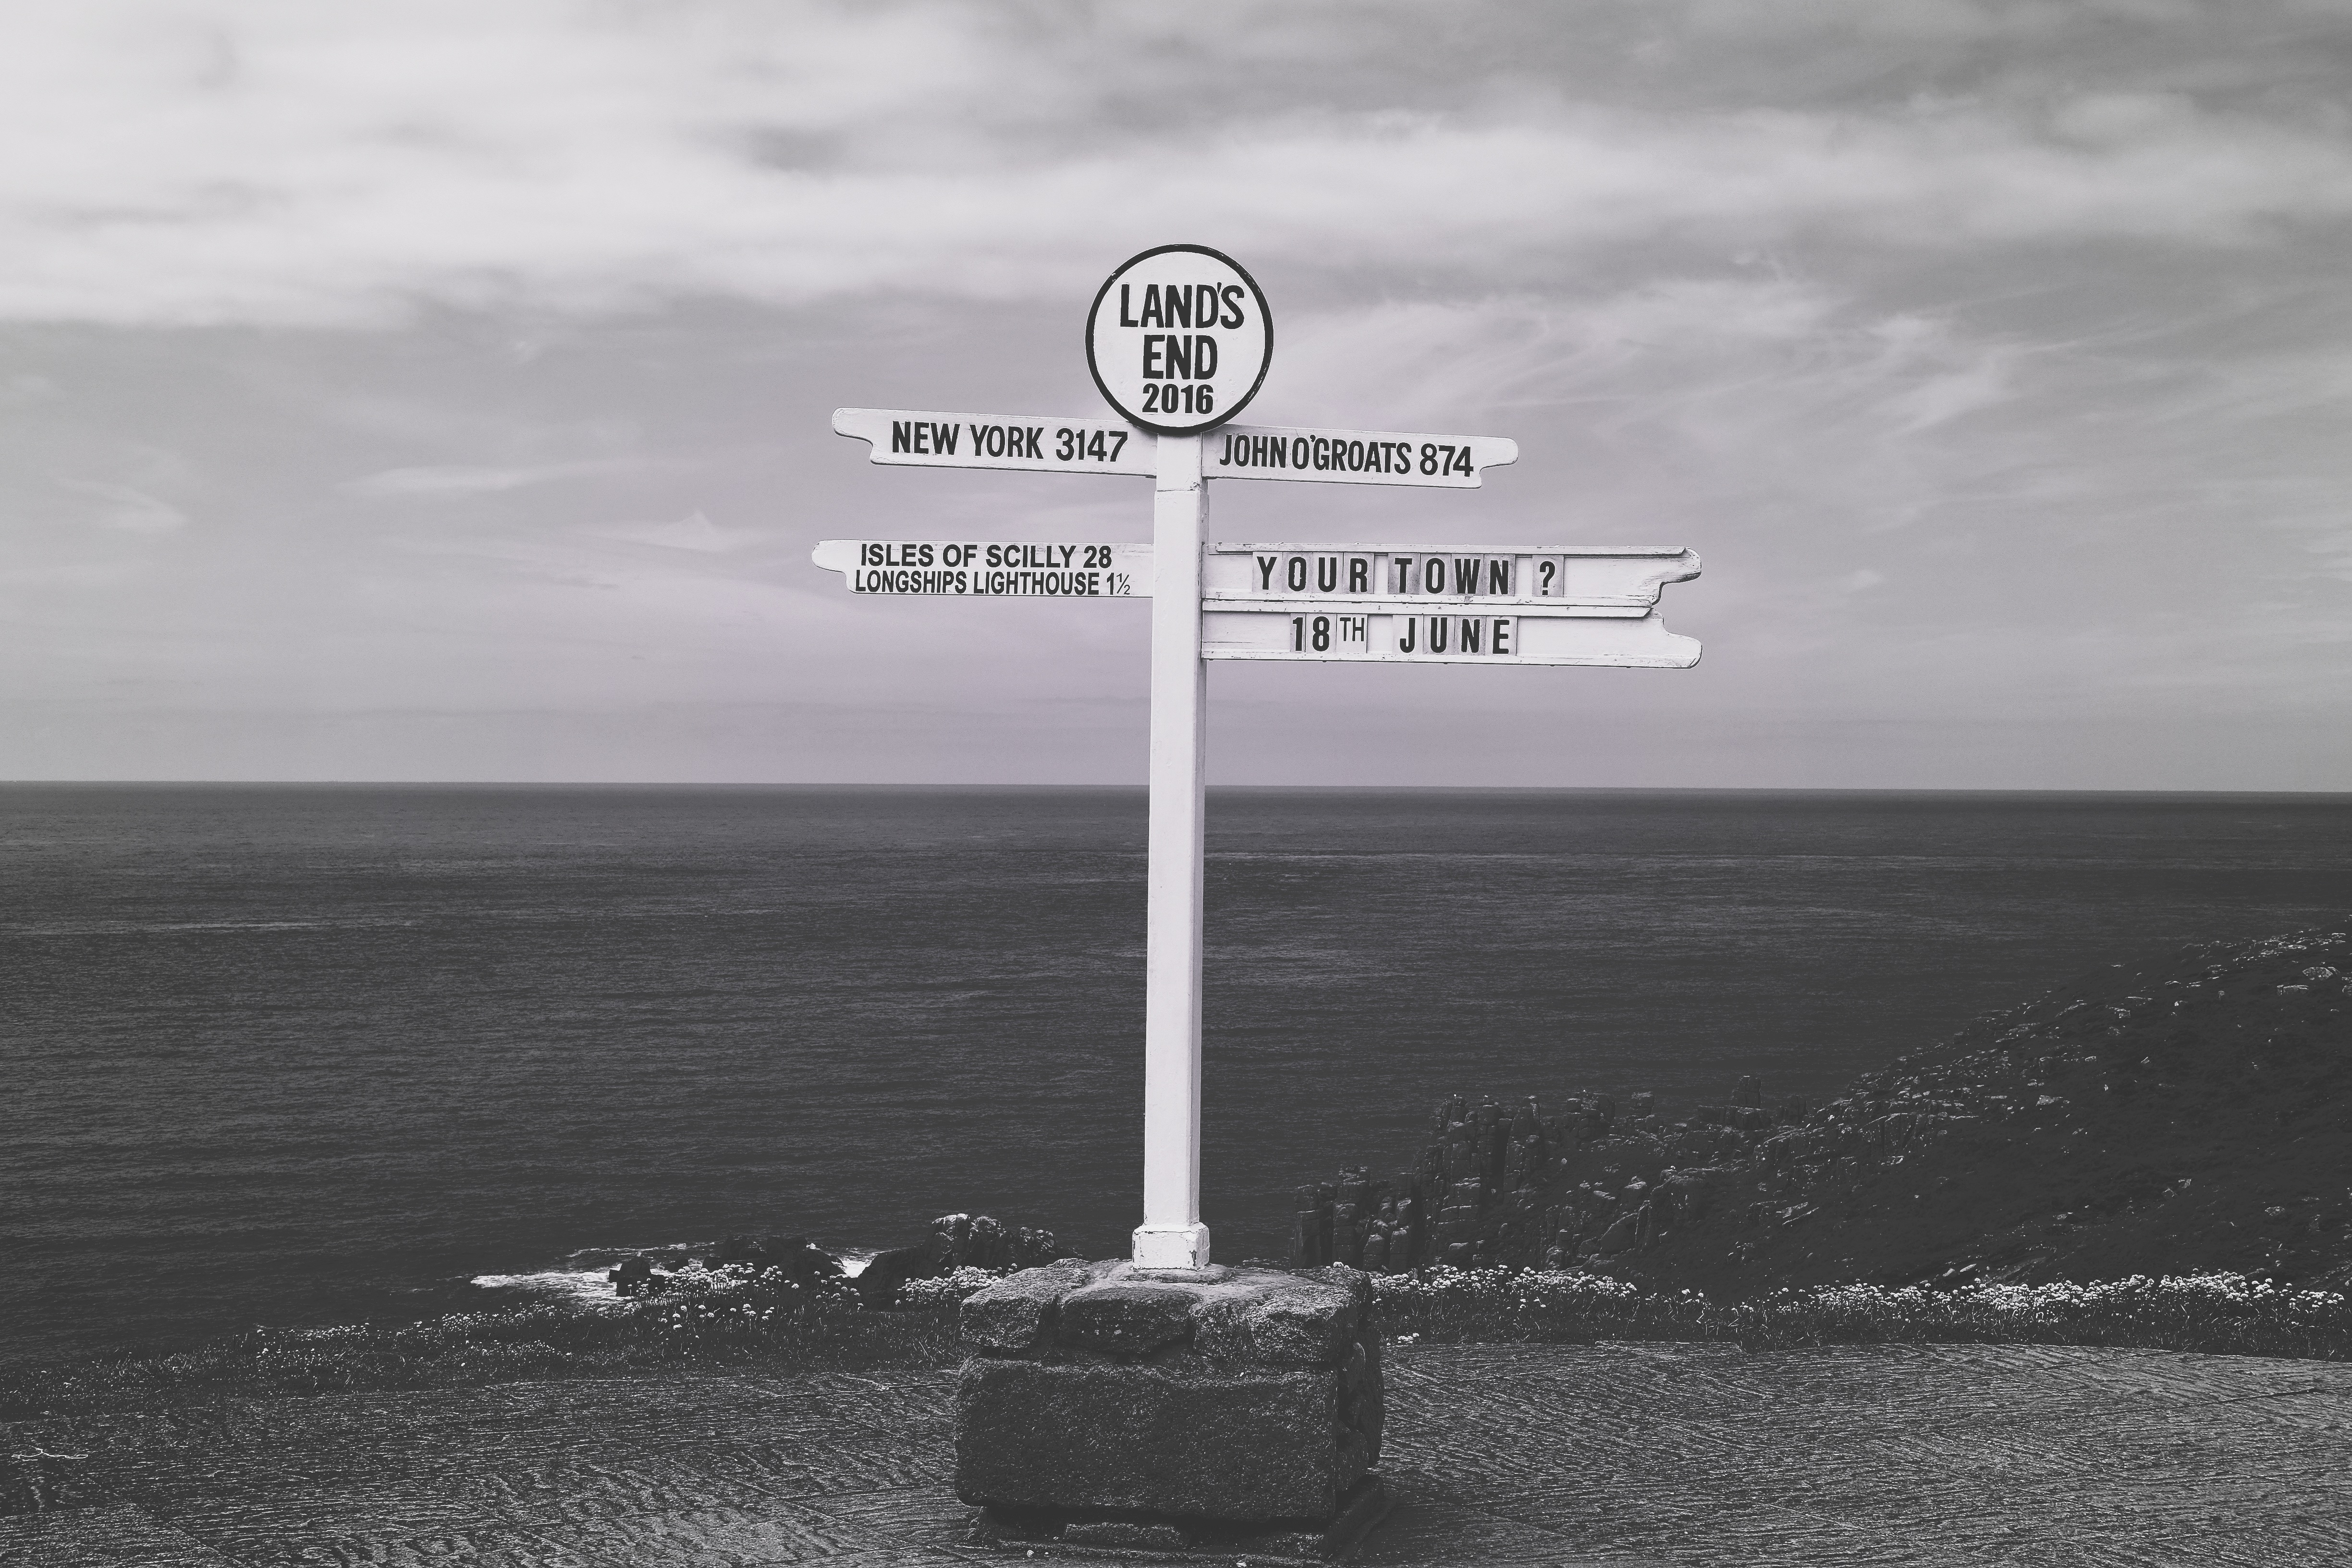
sea, coast, horizon, black and white, wind, sign, tower, weather, monochrome, monochrome photography, atmospheric phenomenon